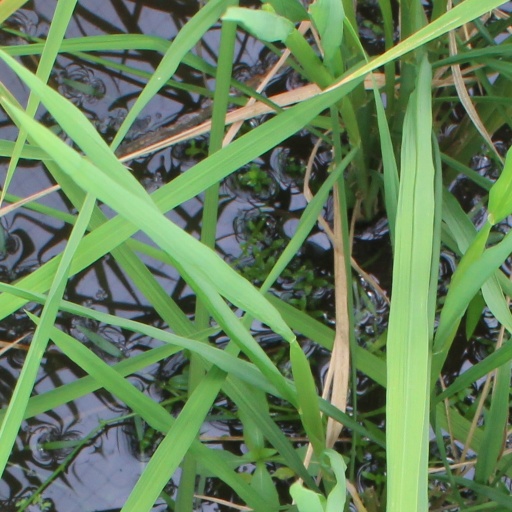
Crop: rice